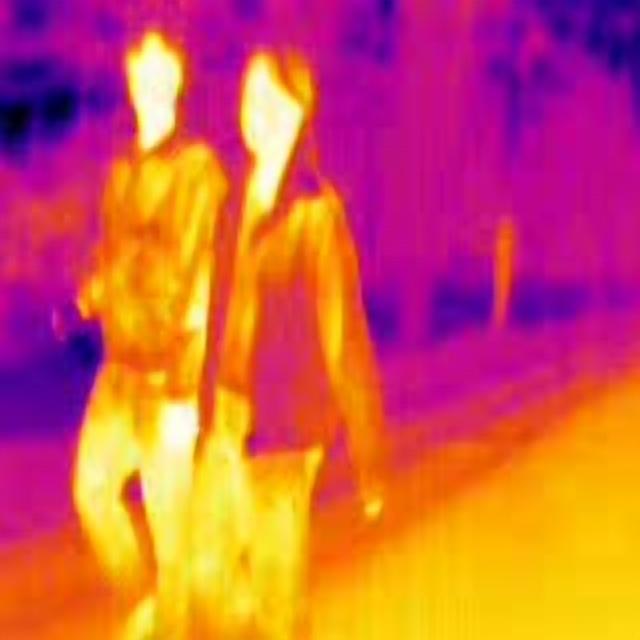
Detected objects:
label: person
label: person